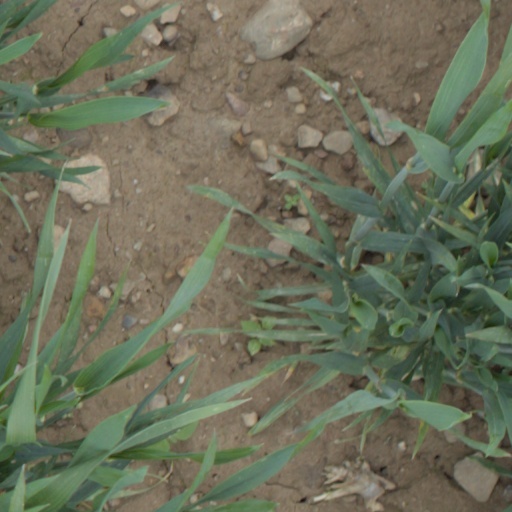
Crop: wheat